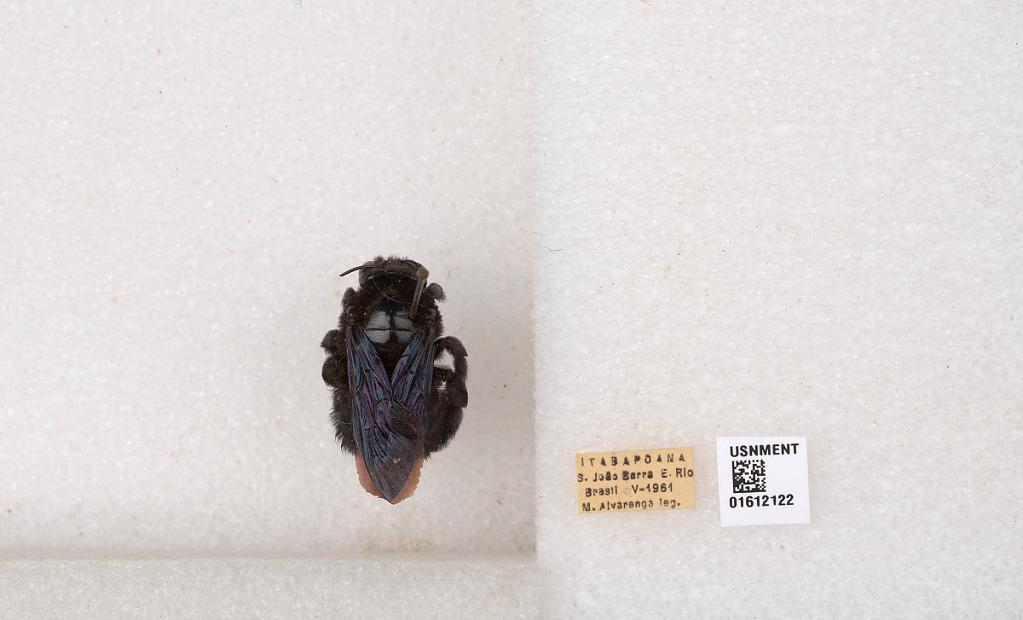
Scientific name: Xylocopa (Neoxylocopa) ordinaria Smith
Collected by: M. Alvarenga
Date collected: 1961-5-1
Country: Brazil
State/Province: Rio de Janeiro
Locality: Itabapoana, Sao Joao Barra E.